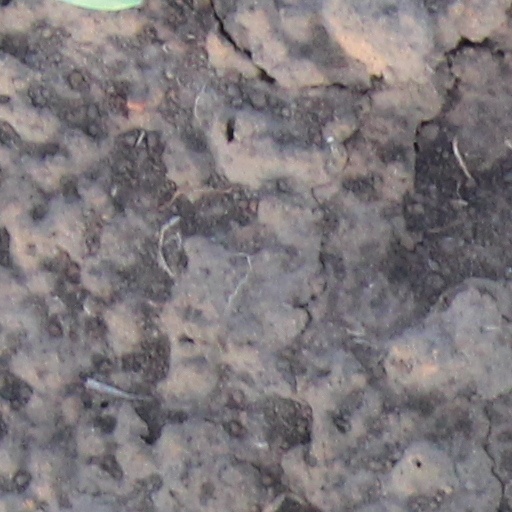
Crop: wheat